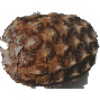
Label: pineapple